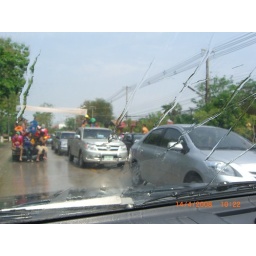
The ladies in the truck bed receive all the attention.